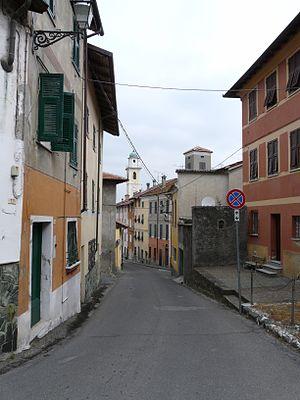
Carrosio est une commune italienne de la province d'Alexandrie dans la région Piémont en Italie.